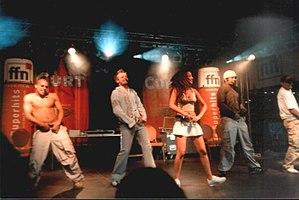
Bro'Sis est un groupe pop allemand. Bro'Sis a gagné la deuxième saison de Popstars en Allemagne.
Bravo Otto est un prix attribué depuis 1957 par les lecteurs du magazine allemand Bravo.